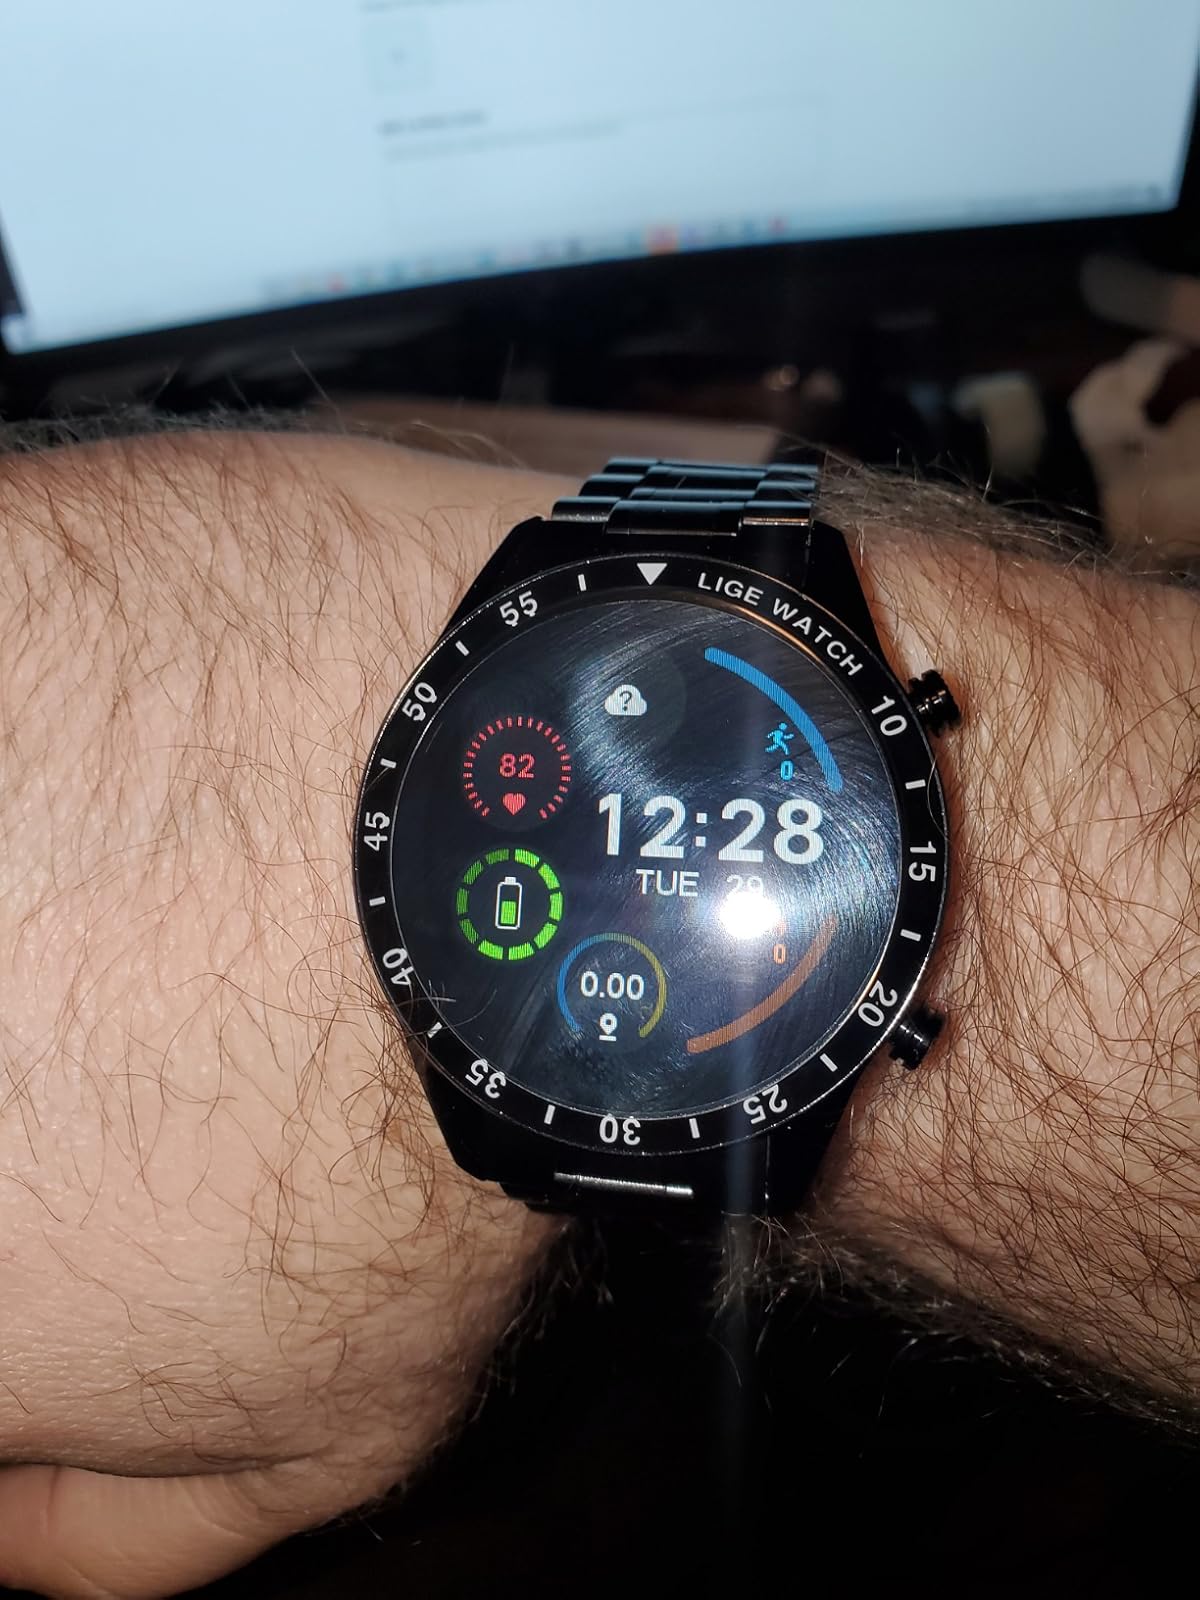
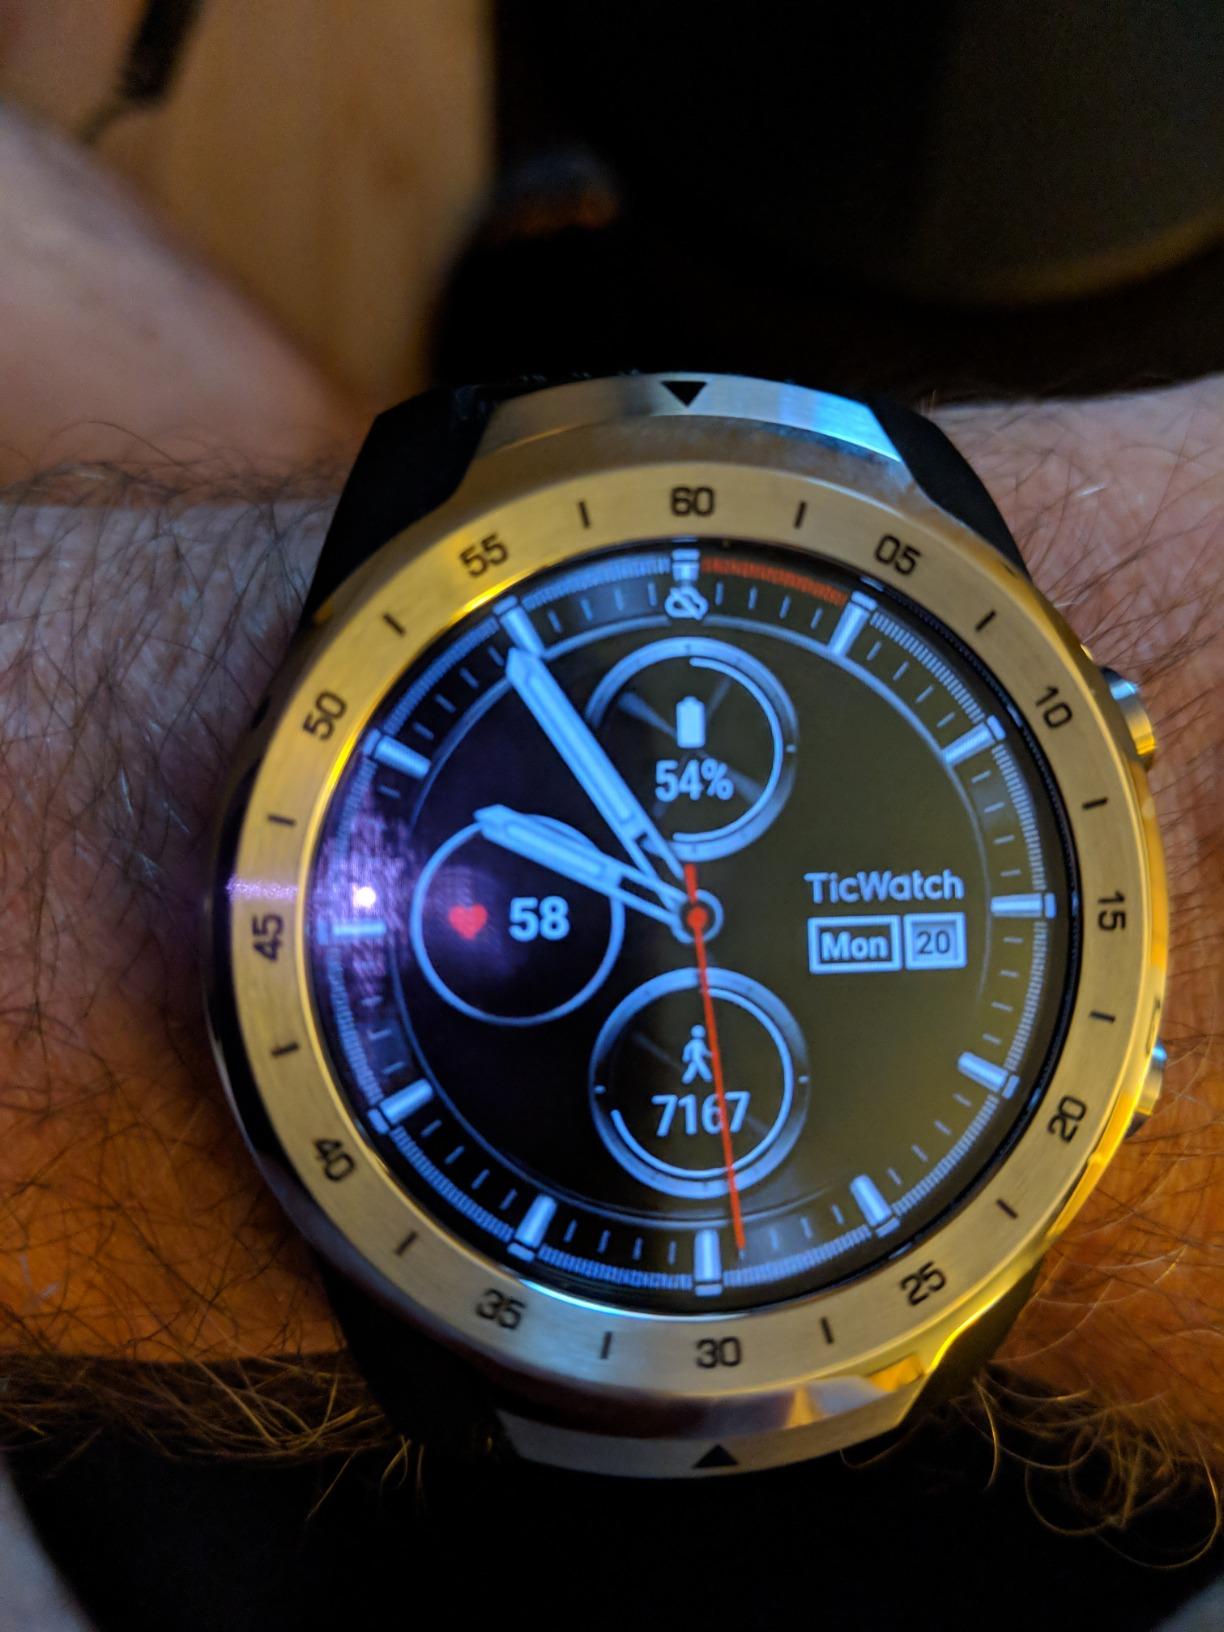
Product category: smartwatch
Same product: no